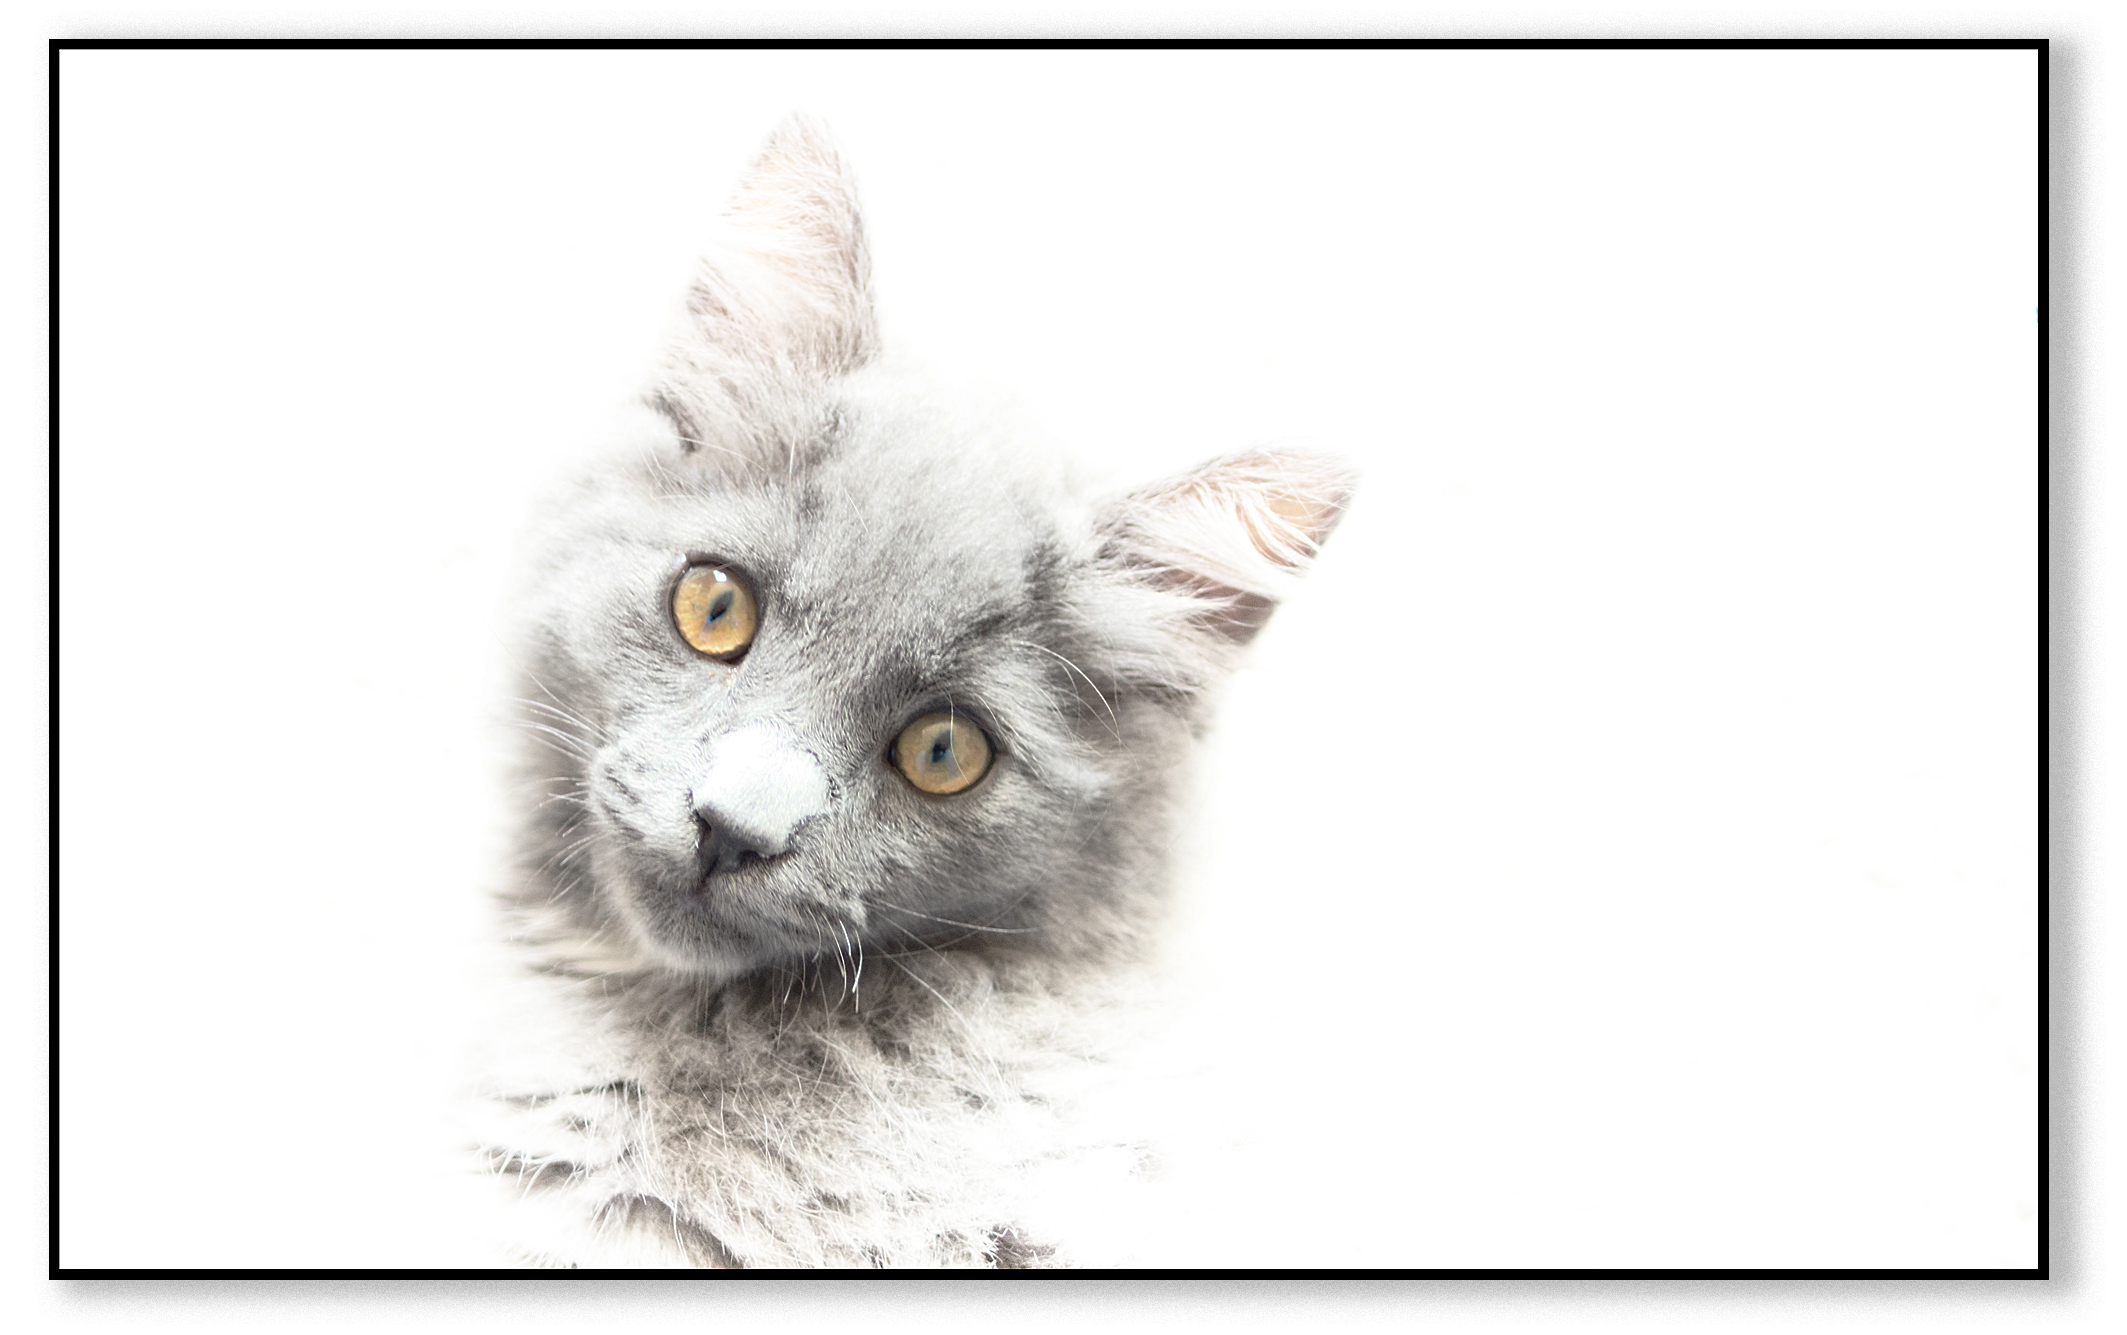
kitten, cat, mammal, drawing, vertebrate, small to medium sized cats, cat like mammal